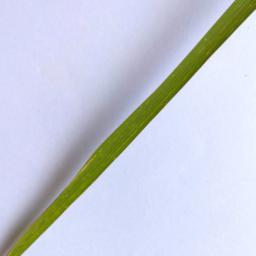
Label: Rice___Healthy